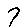
Label: 7